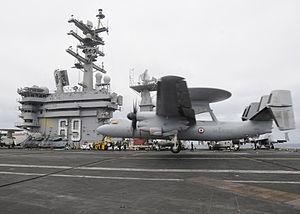
E-2C de la Marine Nationale sur le porte-avions américain USS Dwight D. Eisenhower (CVN 69)
La Force maritime de l'aéronautique navale est l'actuelle appellation de l'aéronautique navale française. Elle forme une des quatre grandes composantes de la marine française. Elle est issue de la fusion entre les forces de l'aviation embarquée et de l'aviation de patrouille maritime le 19 juin 1998. Son actuelle organisation précisée par l'instruction Nᵒ 24/DEF/EMM/ROJ relative à l'organisation de la force maritime de l'aéronautique navale du 3 novembre 2011 a été publiée au Bulletin officiel des armées le 10 novembre 2011.